Former Upton Grange No. 404

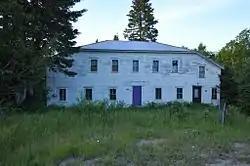

The Former Upton Grange No. 404 is a historic former Grange hall on Maine State Route 26 in rural Upton, Maine. Built in 1899, this now privately owned wood-frame building has seen a variety of commercial, civic and social uses. It was first used as a factory for the manufacture of spruce gum before being acquired by the local Grange chapter in 1911, and was used for social events as well as town meetings. It was listed on the National Register of Historic Places in 2000.